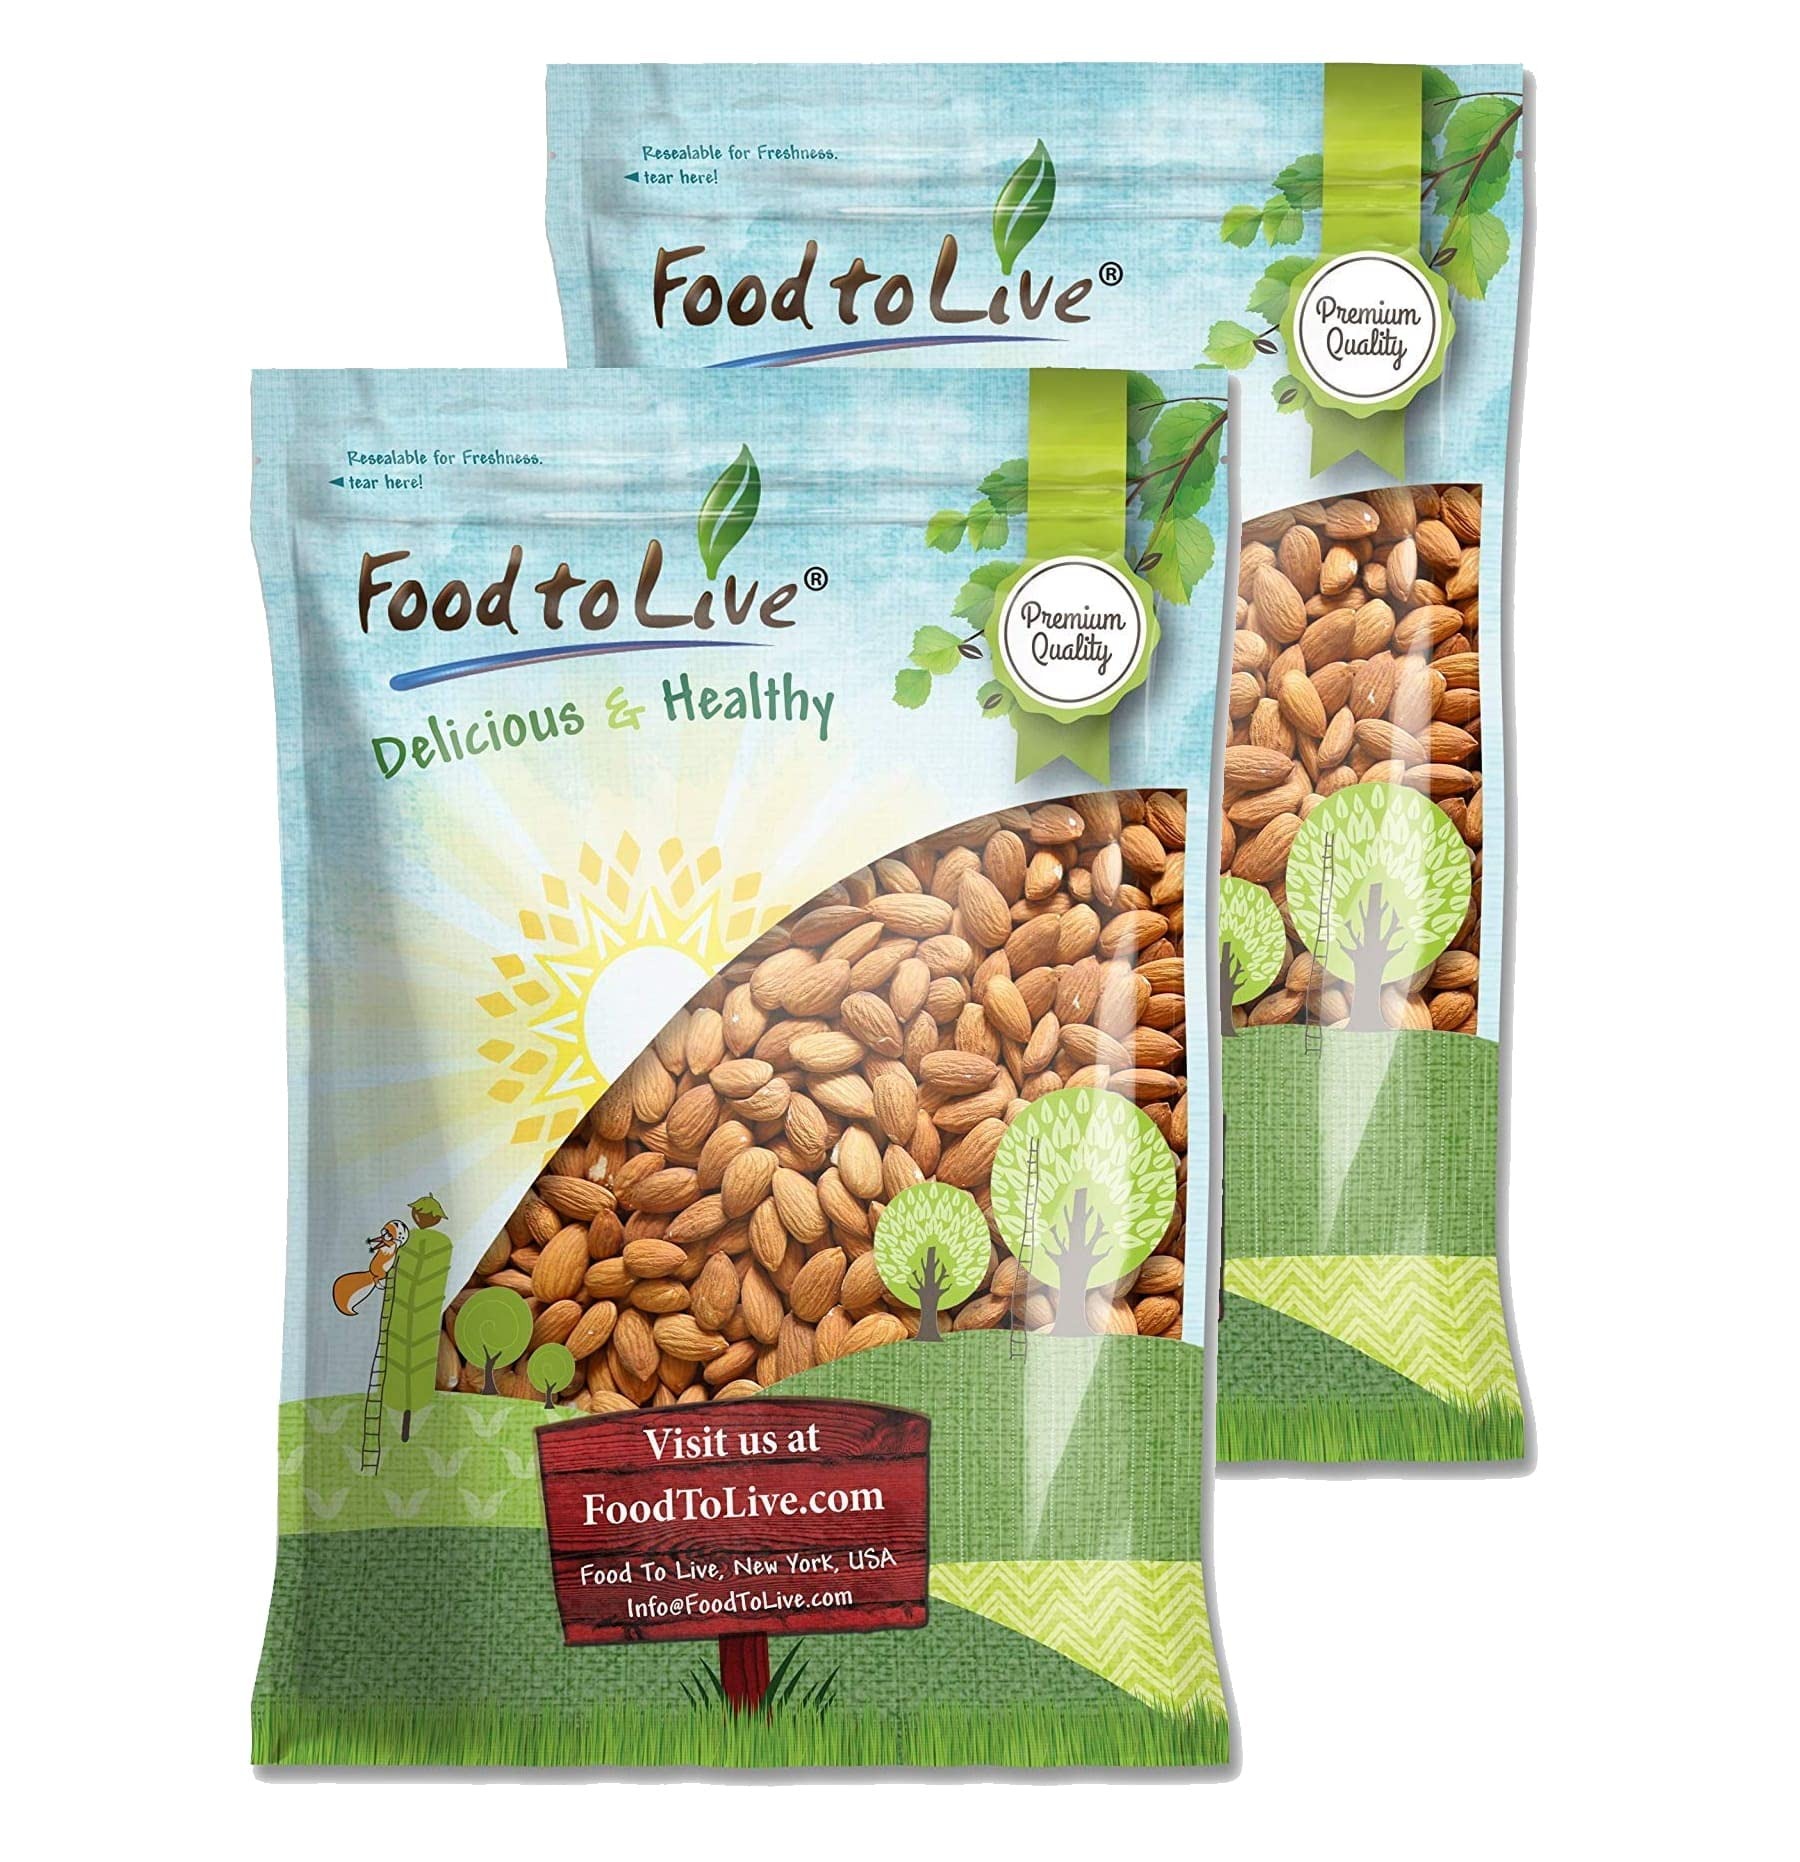
Item Name: California Almonds, 18 Pounds – Supreme, Whole, Raw, Unsalted, Unroasted Nuts, Natural. Kosher, Vegan. Keto, Paleo, Low Sodium, Bulk. Great for Making Milk, Butter and Flour
Value: 288.0
Unit: Ounce

Price: 123.19